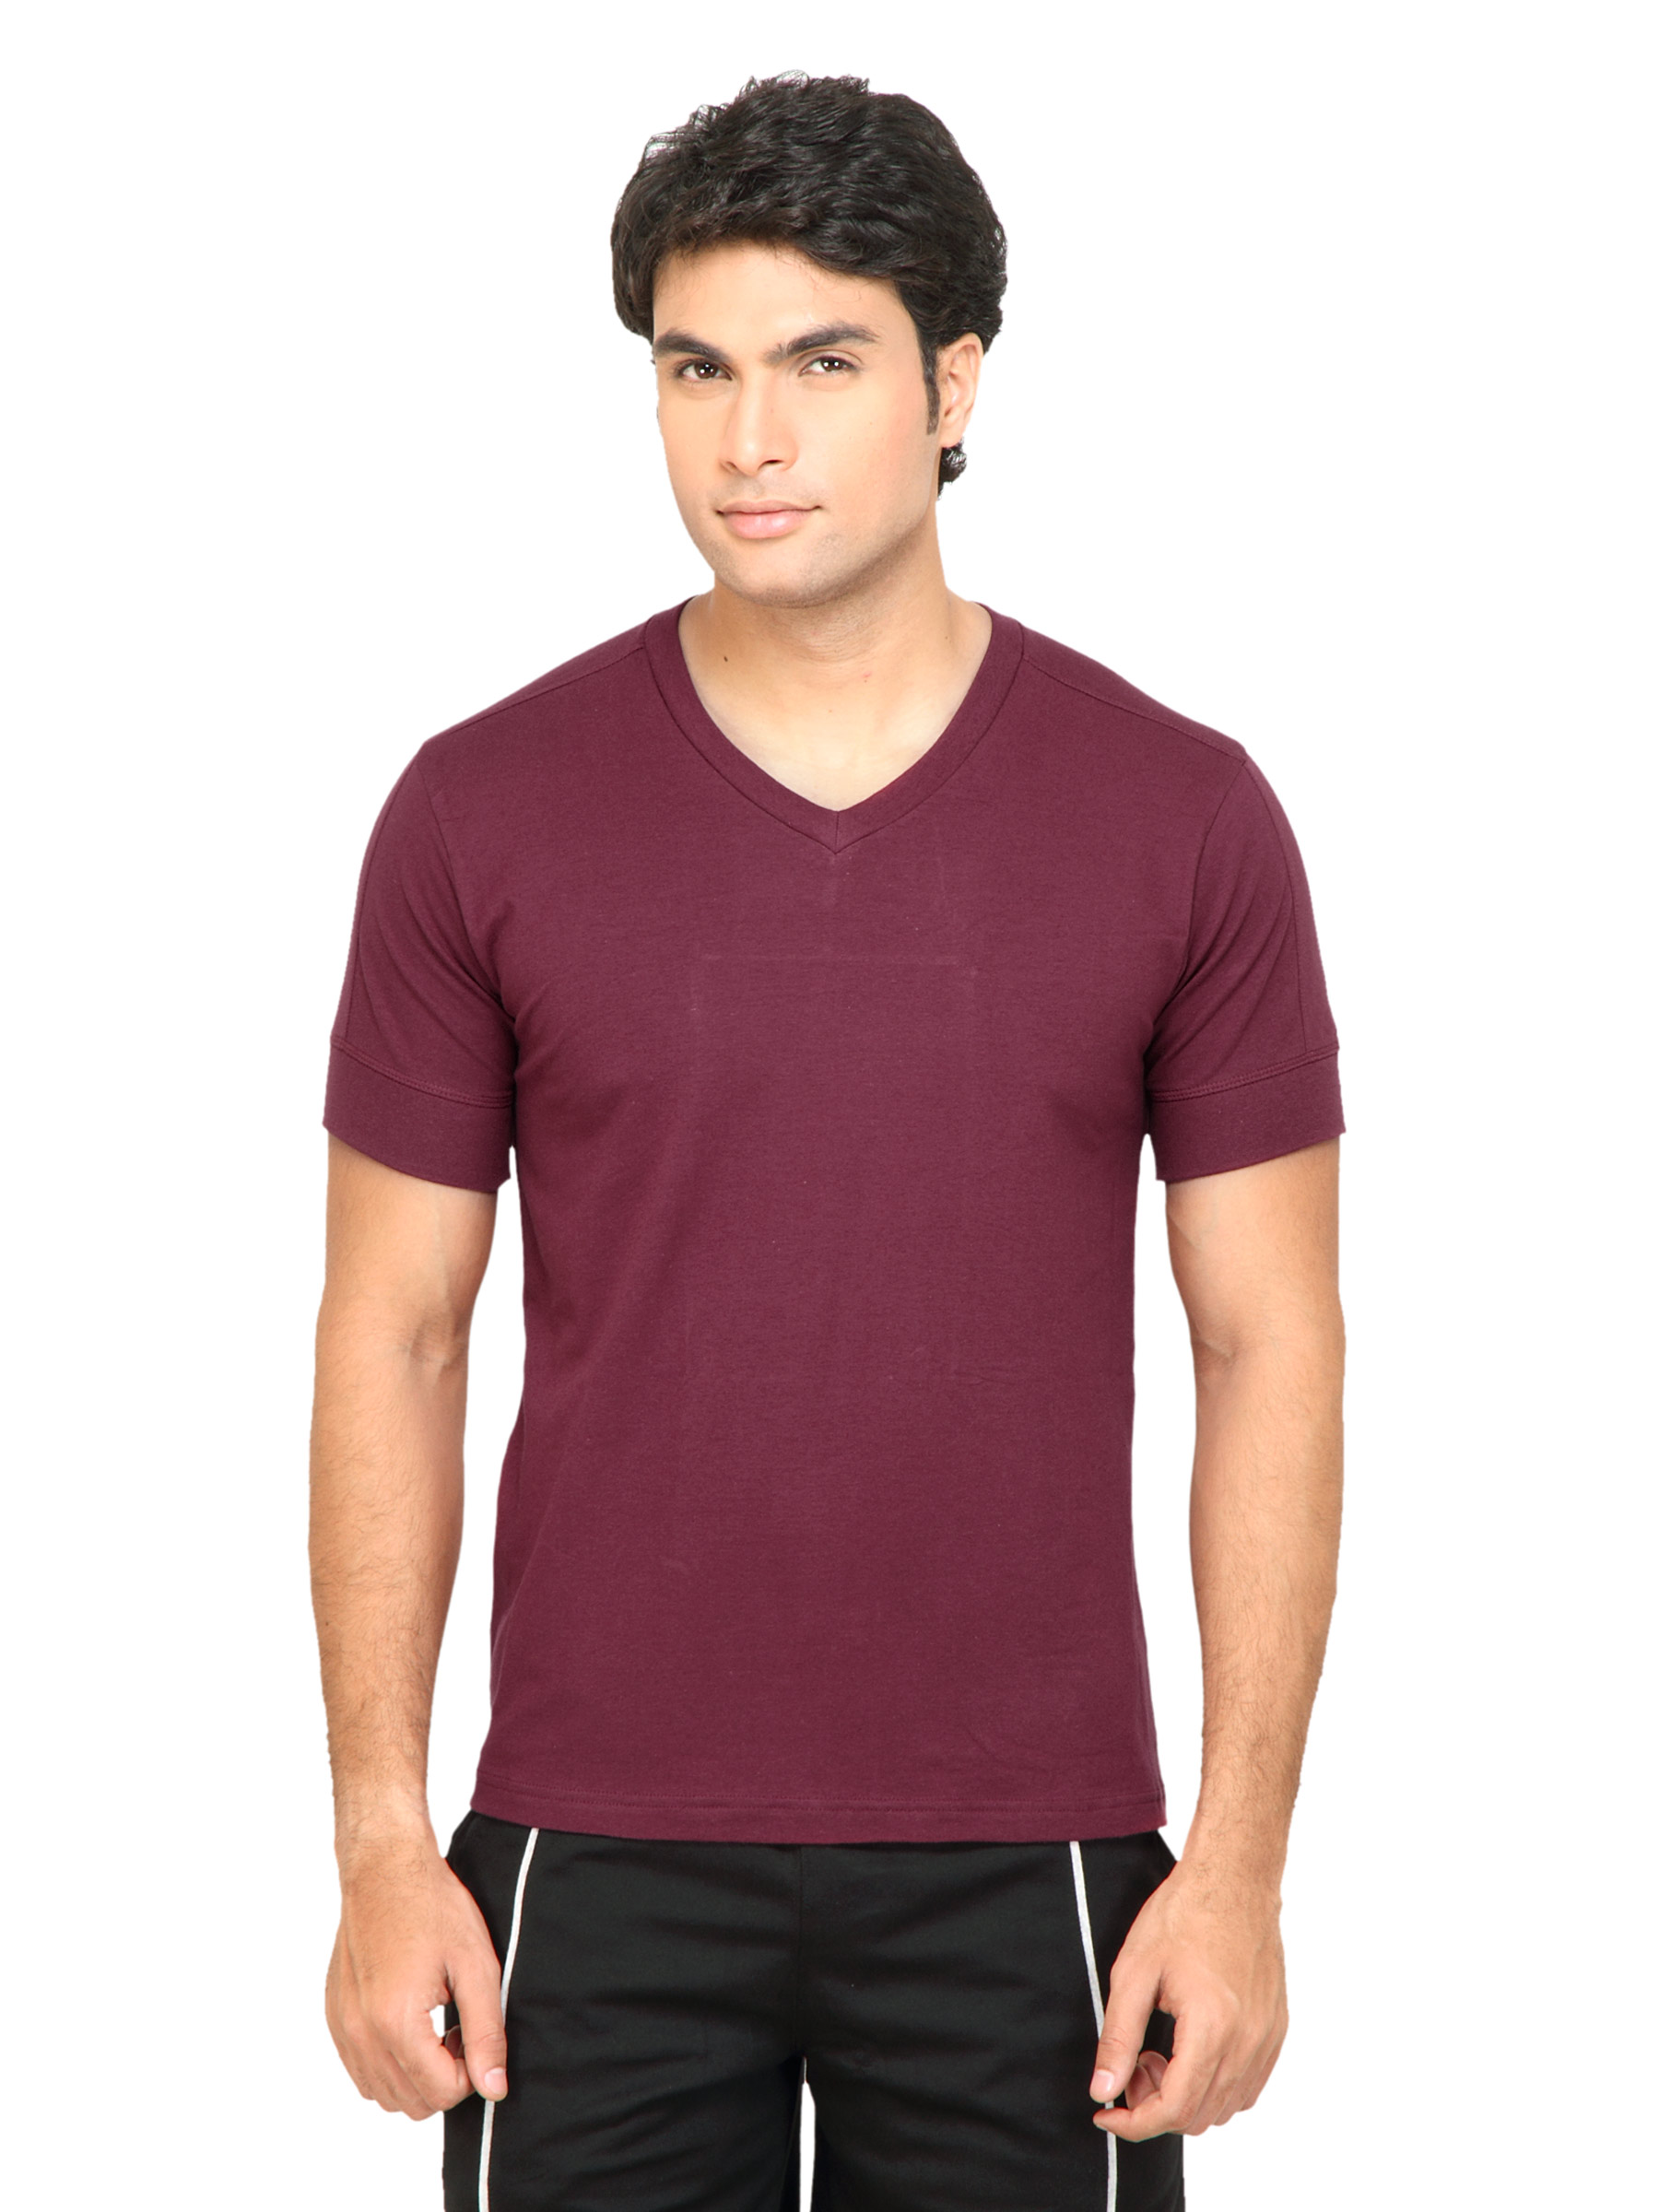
Levis Men Cruiser Maroon Innerwear Vest
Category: Apparel / Innerwear / Innerwear Vests
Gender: Men
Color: Maroon
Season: Summer 2016
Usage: Casual